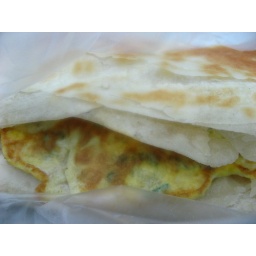
A traditional northern Chinese breakfast. Shaobing with green onion omelette, served in a plastic bag for portability.